Torus

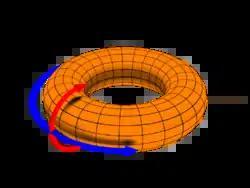
Poloidal direction (red arrow) and toroidal direction (blue arrow)

using angular coordinates , , representing rotation around the tube and rotation around the torus's axis of revolution, respectively, where the "major radius" is the distance from the center of the tube to the center of the torus and the "minor radius" is the radius of the tube.